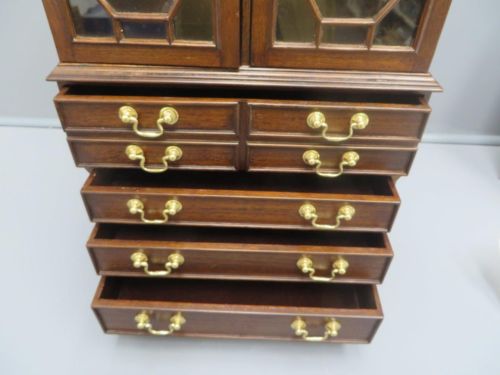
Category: cabinet